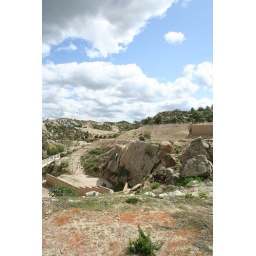
building in rocks